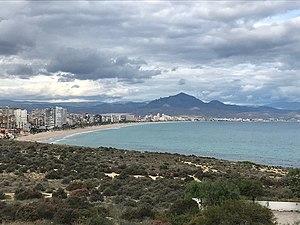
vue de San Juan du Cabo Huertas
Sant Joan d'Alacant, en valencien et officiellement, est une commune de la province d'Alicante, dans la Communauté valencienne, en Espagne.